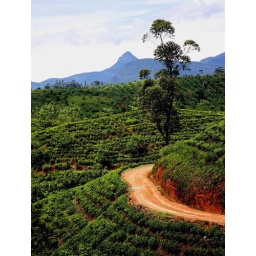
Sacred mountain SriPada or Adam's Peak in the horizon over lush green tea gardens of Sri Lanka's Hill country.